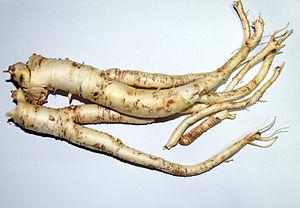
Le Platycodon, Platycodon grandiflorus, appelé aussi campanule à grandes fleurs, est une espèce de plantes herbacées vivaces, originaire d'Extrême-Orient. C'est la seule espèce actuellement décrite du genre Platycodon.